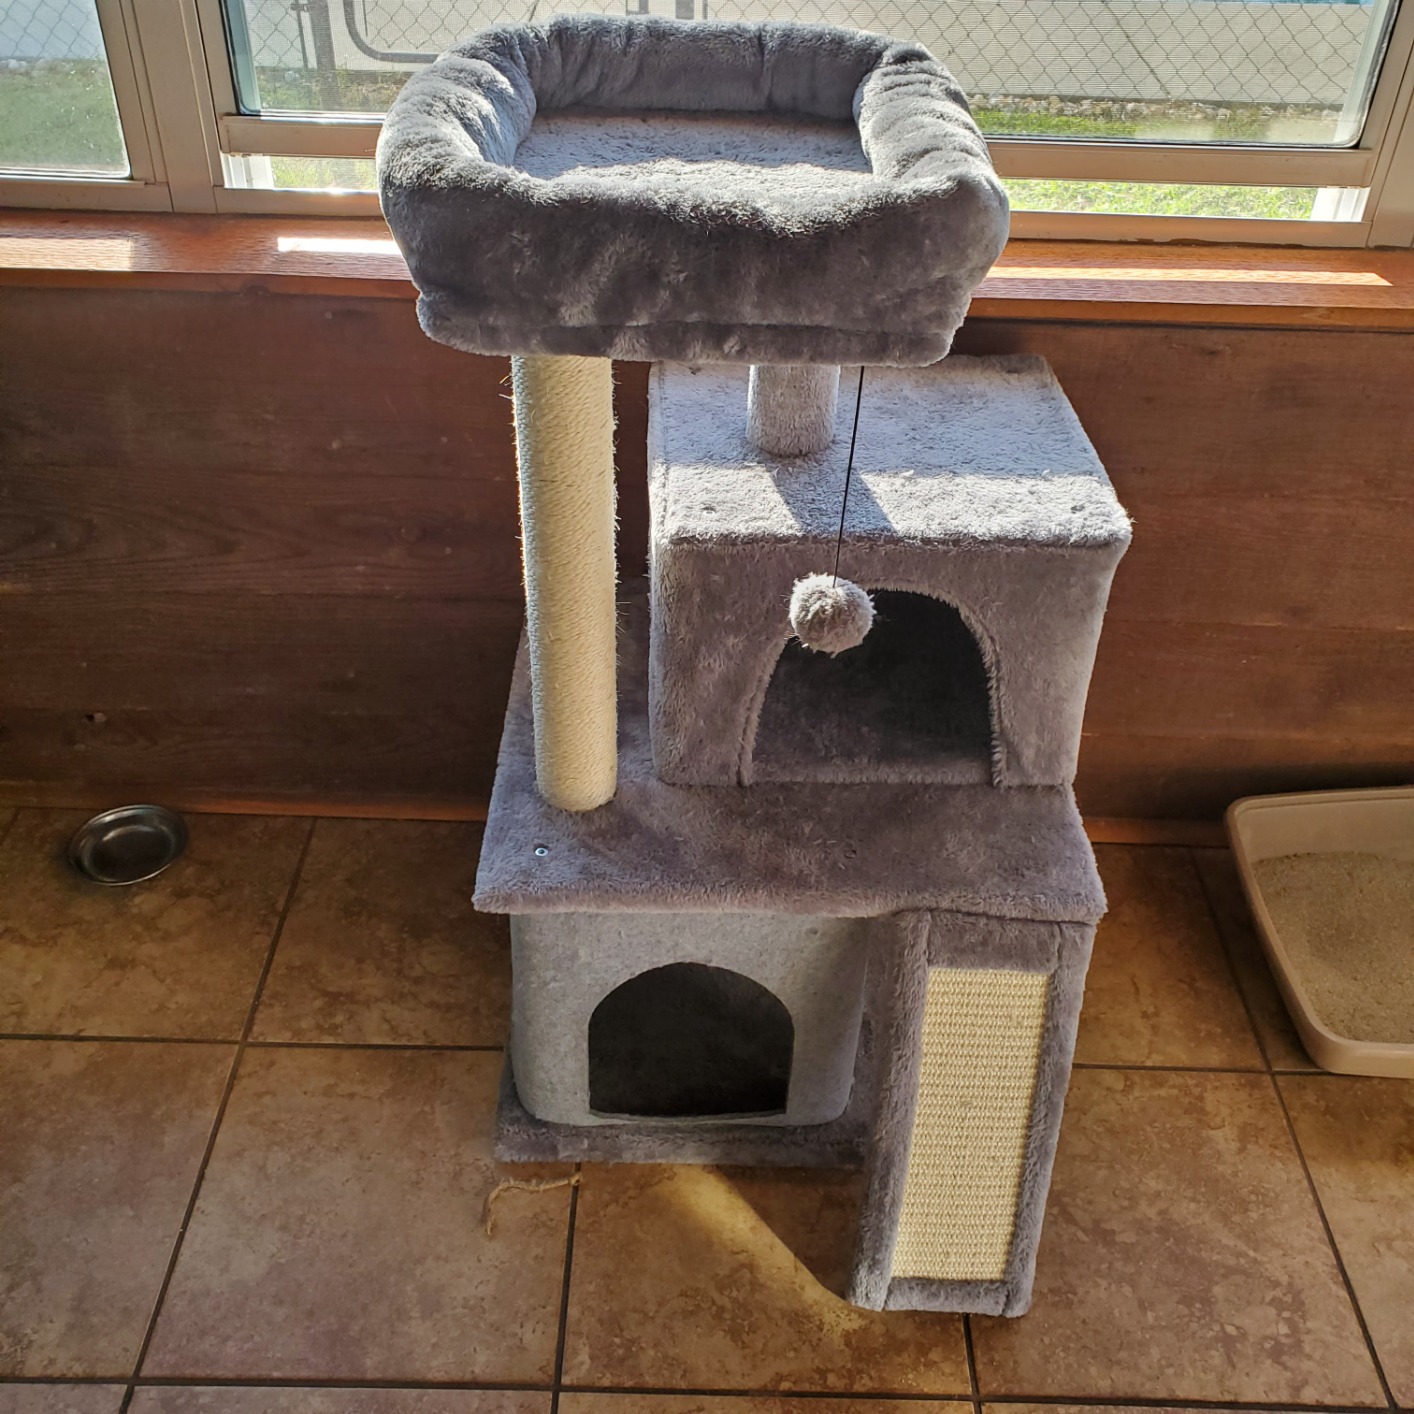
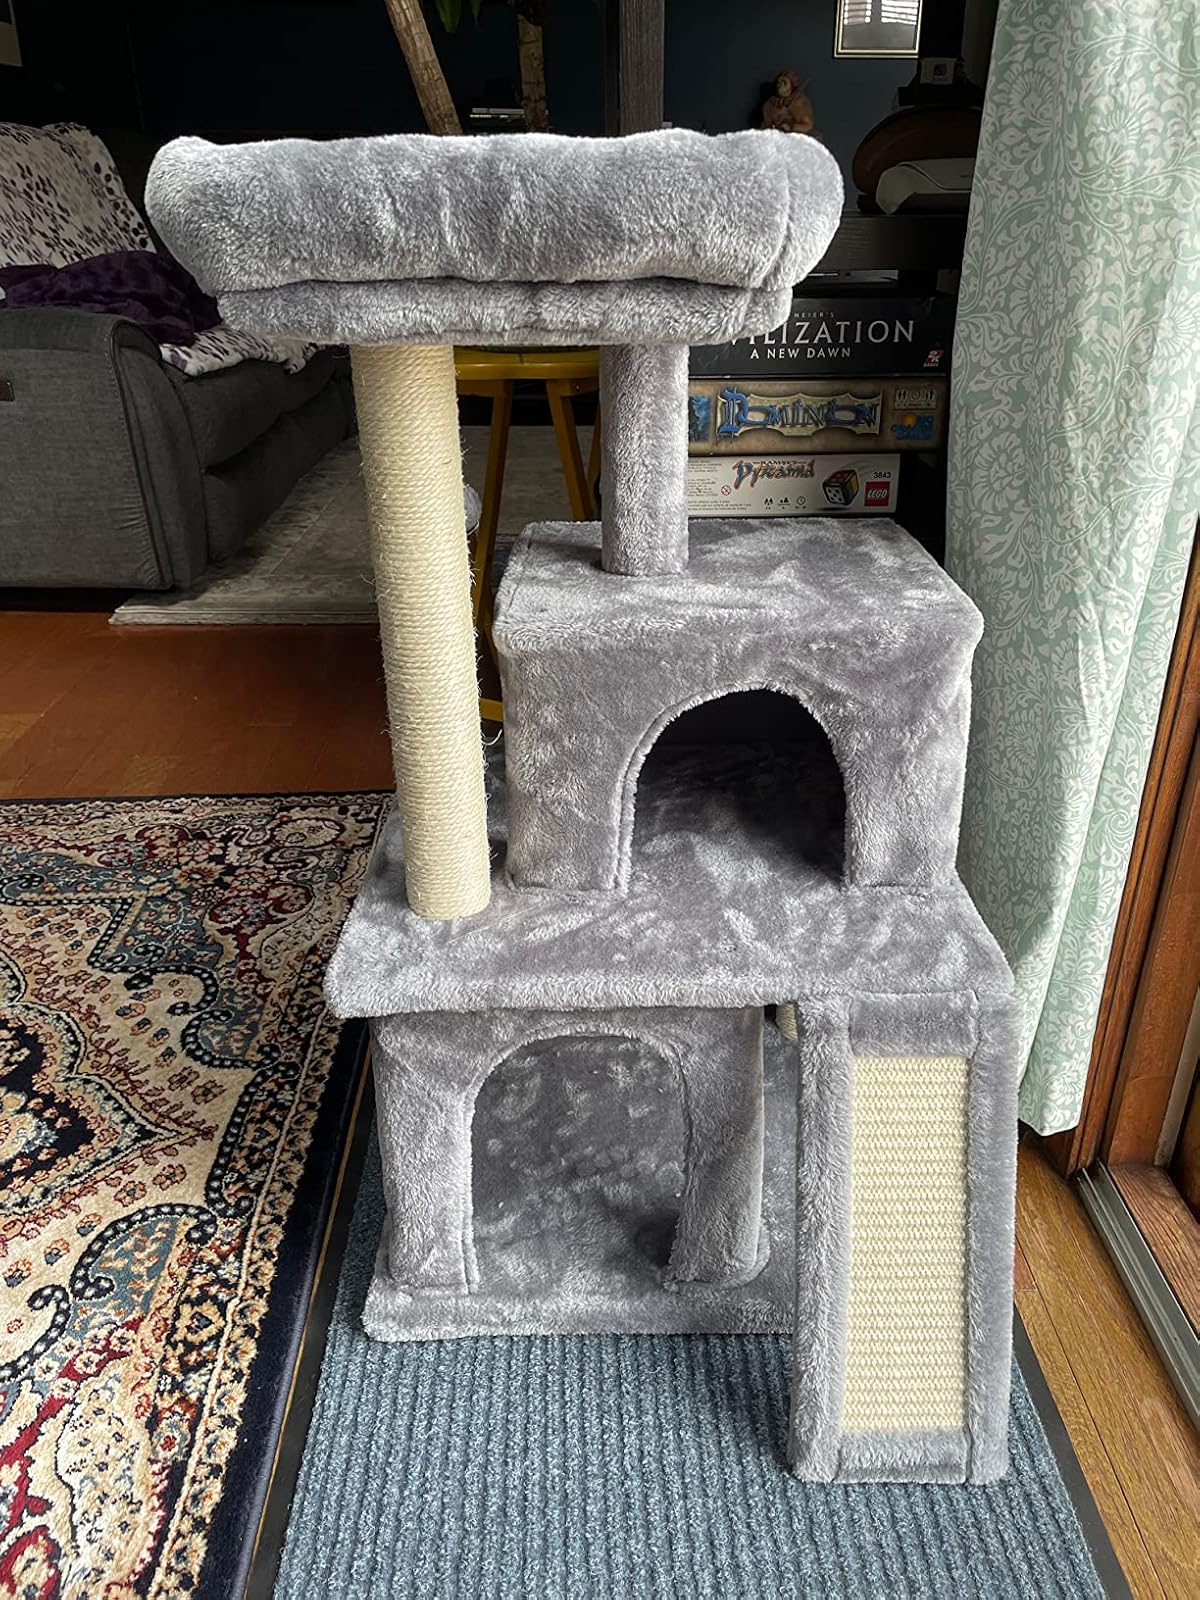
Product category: items_cat tree
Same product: yes